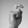
ASL letter: X